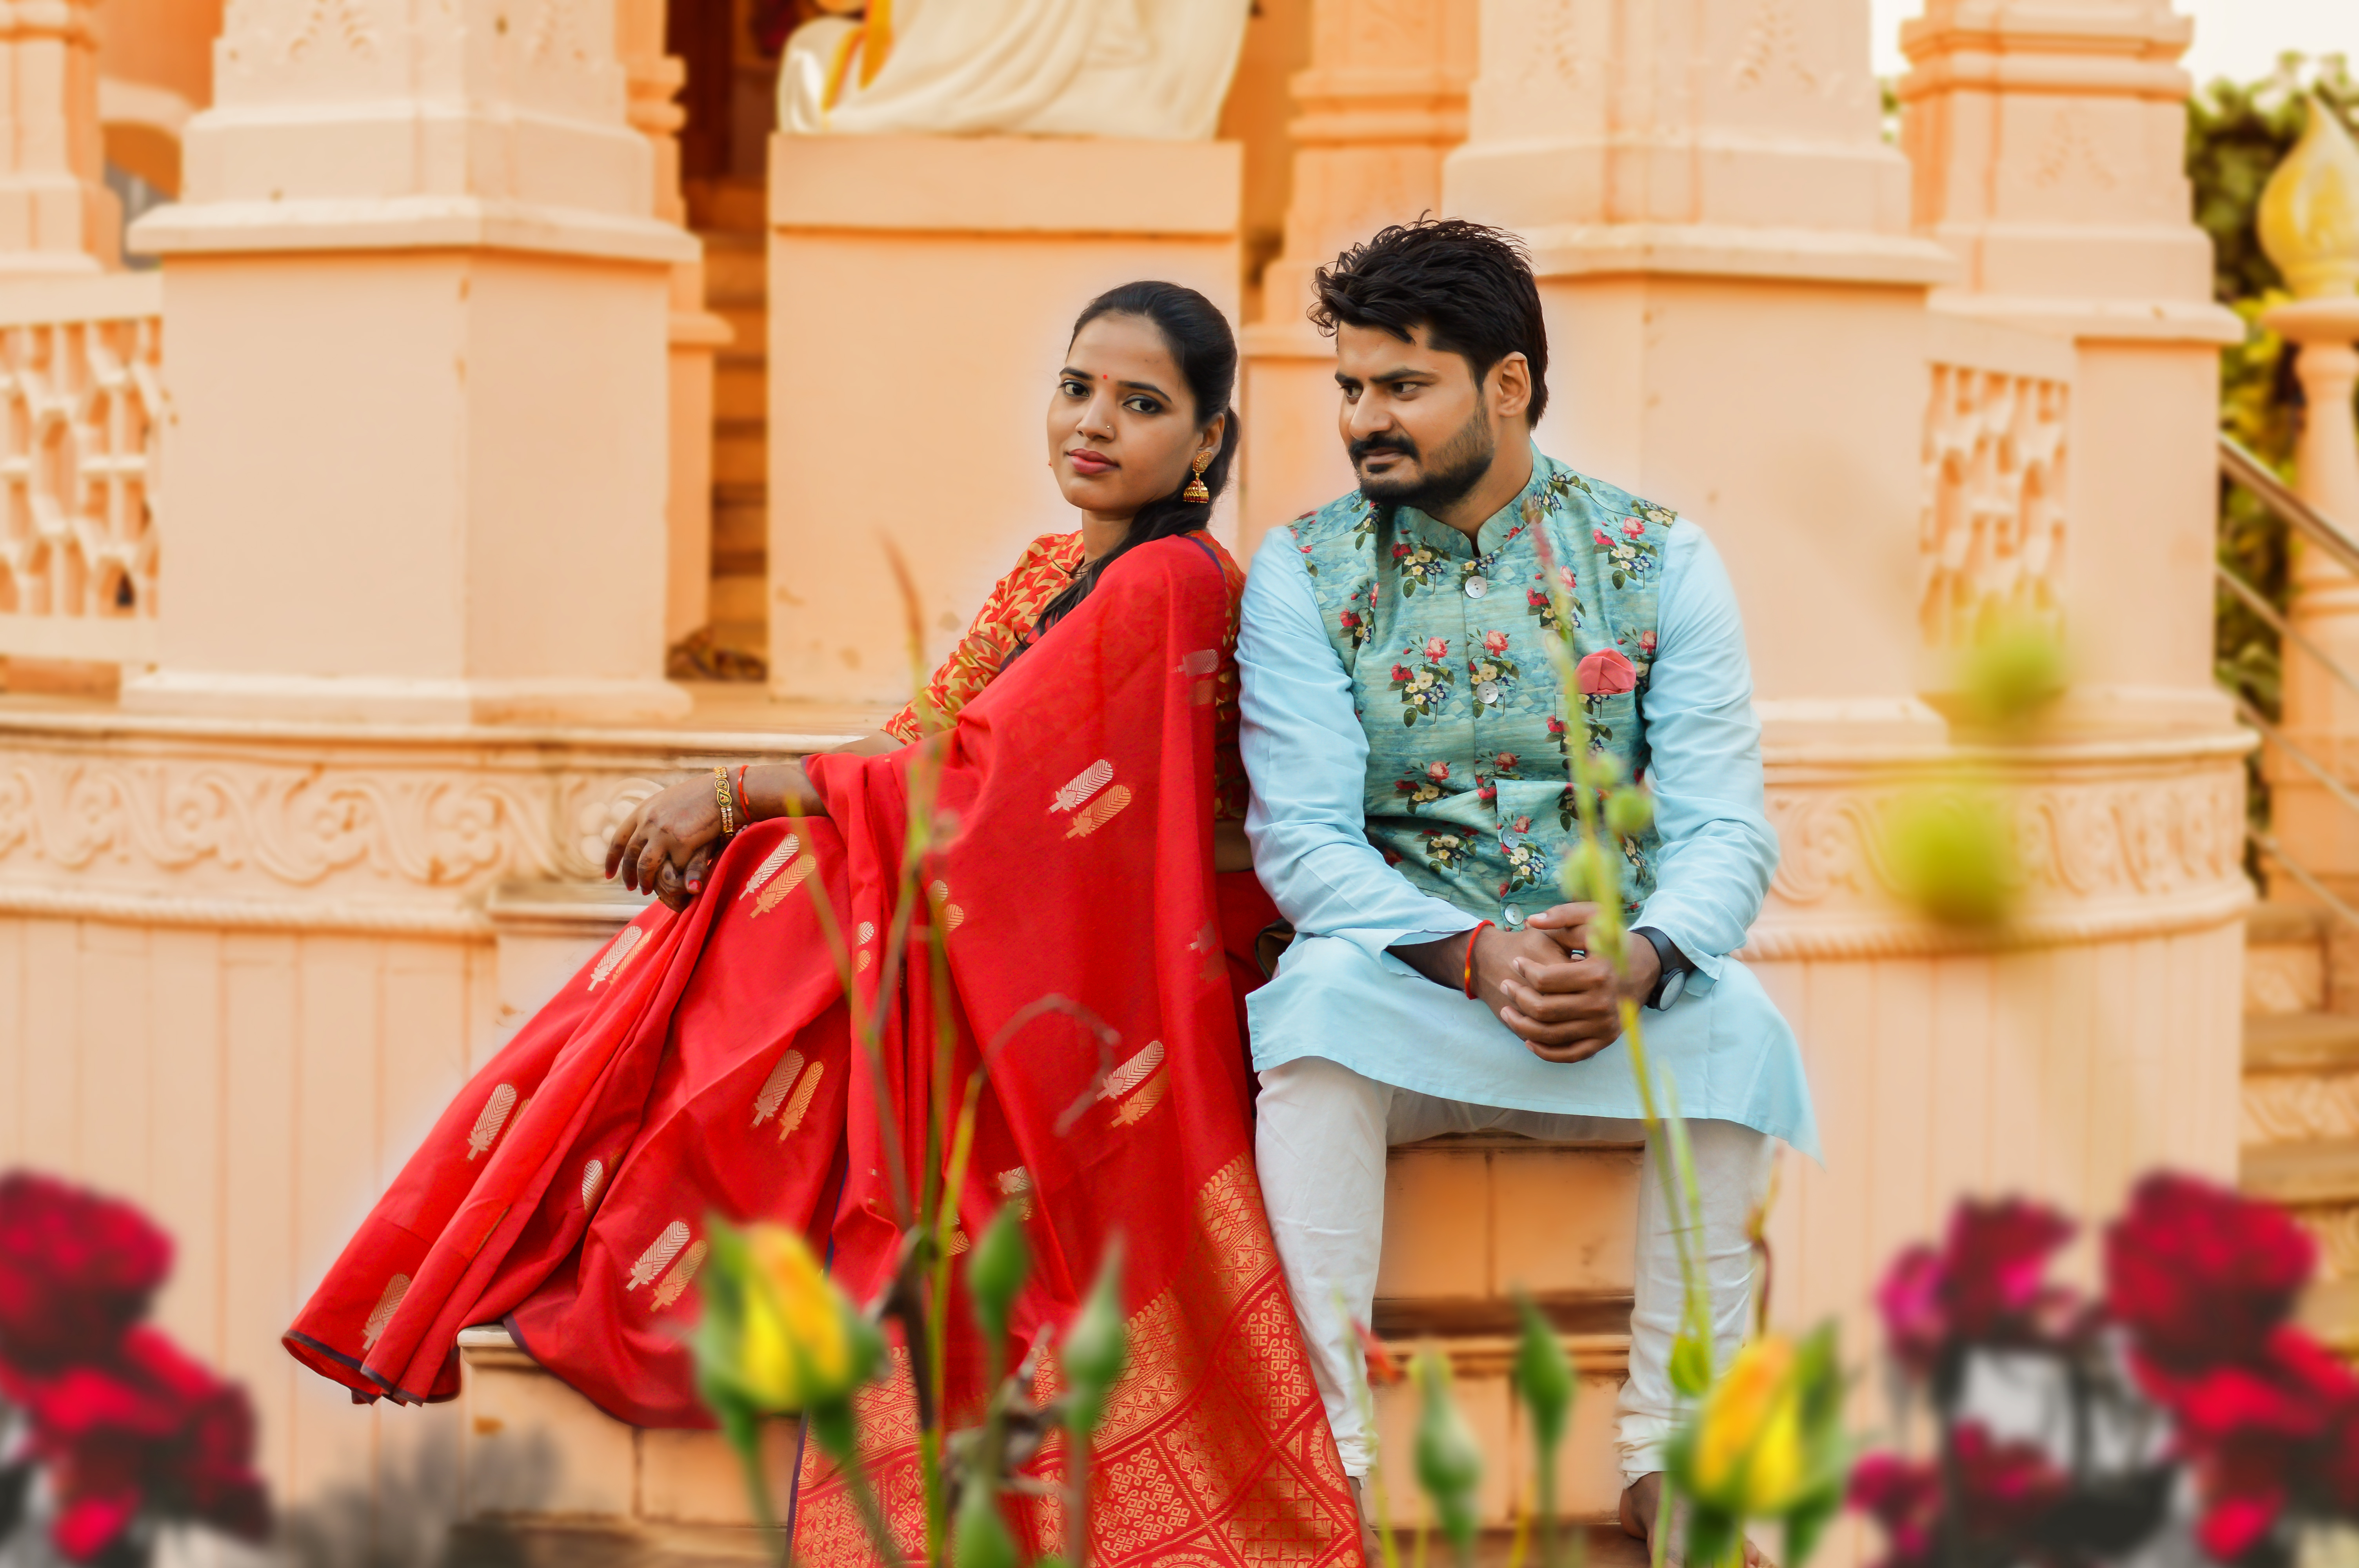
Vikas, Jyoti, pre wedding, India Wedding, indian couple, Love images, engagement pics, pre wedding shoot, india, pre wedding couple, yellow, green, red, sari, tradition, ceremony, event, wedding, marriage, temple, flower, plant, formal wear, groom, happy, smile